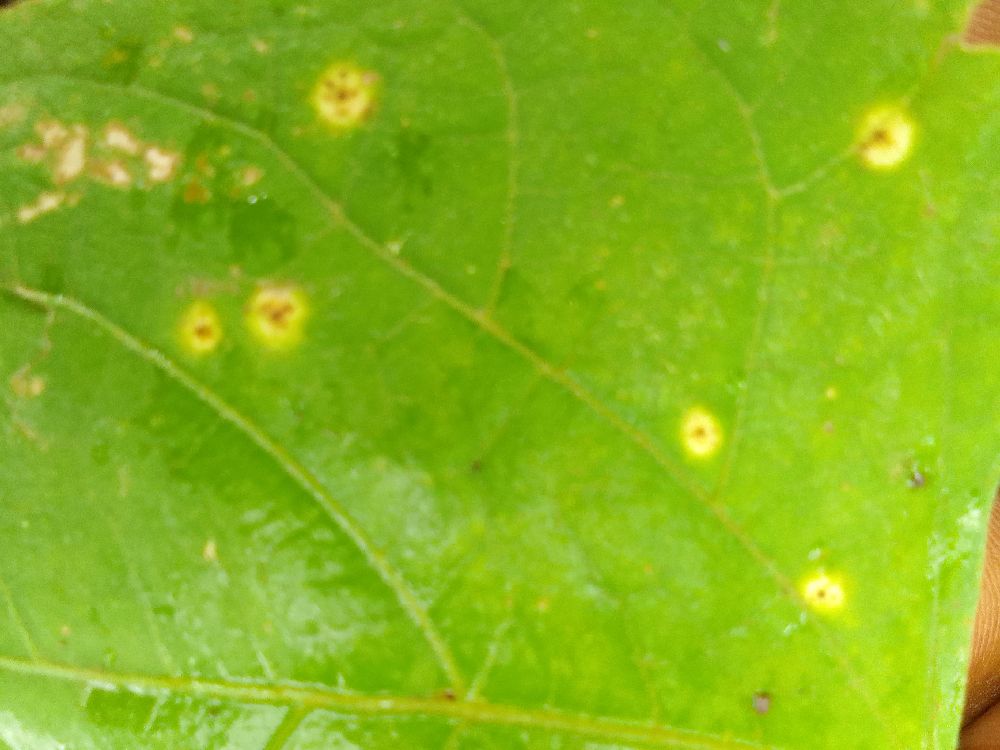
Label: rust